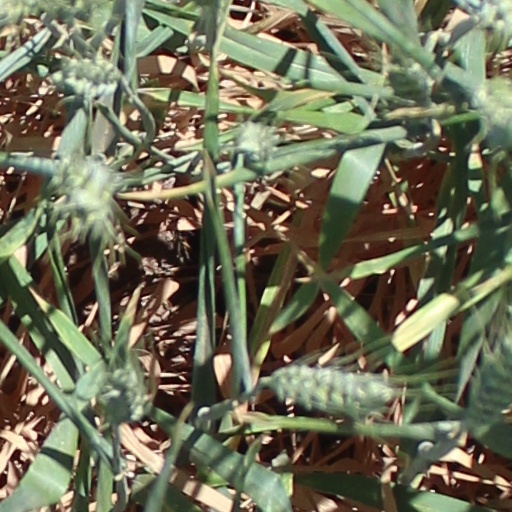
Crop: wheat